Lavender Bay

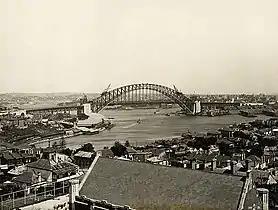
Lavender Bay in 1931 with the Sydney Harbour Bridge under construction and Lavender Bay railway station on the left

Lavender Bay was named after the Boatswain (bosun), George Lavender, from the prison hulk "Phoenix", which was moored there for many years. The bay is dual-named Gooweebahree, (also sometimes written as Quiberee) in the Dharug language of the local inhabitants, the Cammeraygal people of the Eora nation. The colonists also called it Hulk Bay and sometimes Phoenix Bay. George Lavender lived on adjacent to the property of Billy Blue.